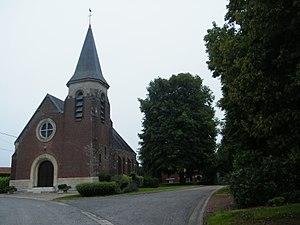
Eglise.
Carnoy est une ancienne commune française située dans le département de la Somme, en région Hauts-de-France.